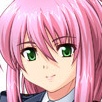
Portrait style: Anime Portrait